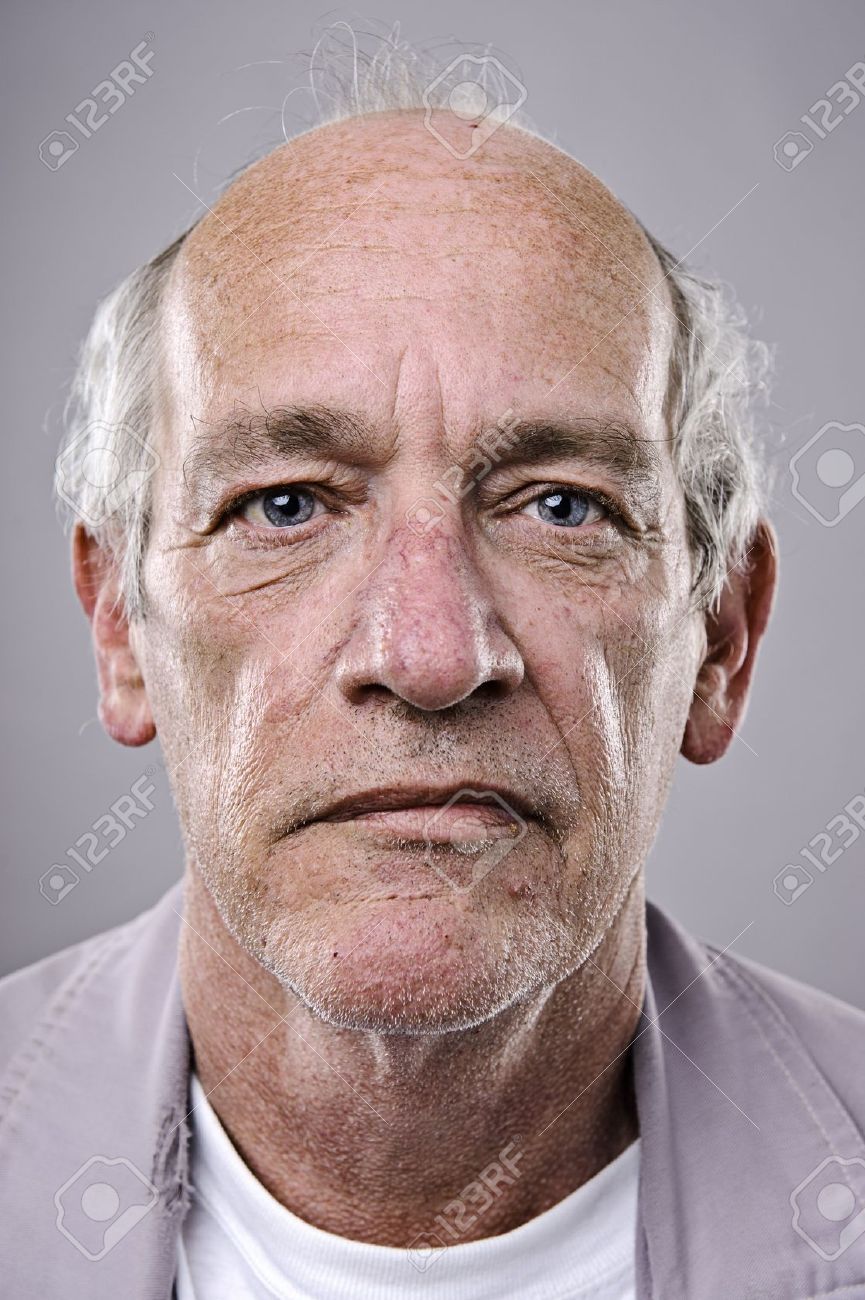
Gender: men